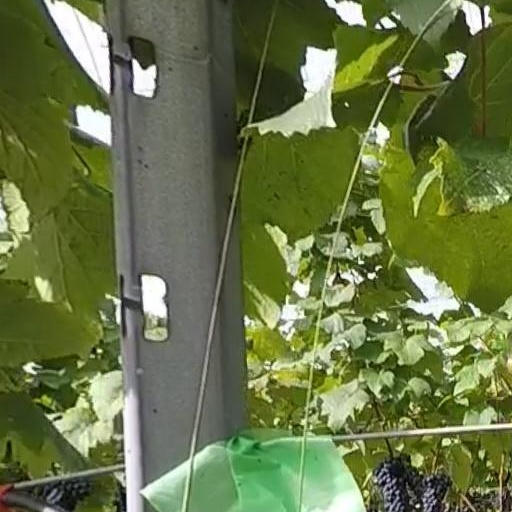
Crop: grape